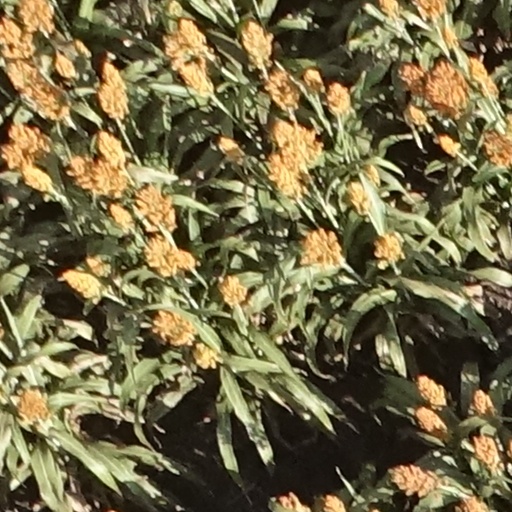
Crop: sorghum